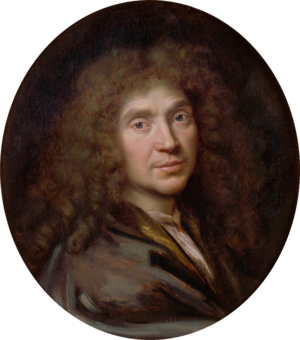
L'Avare est un film comique français réalisé par Jean Girault et Louis de Funès, sorti en 1980.